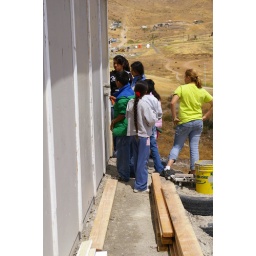
Site 14 outside Tecate Mexico building a house by the TKA students.